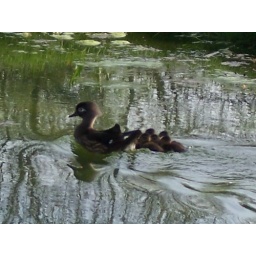
Here's mama wood duck and her babies in the creek behind my house